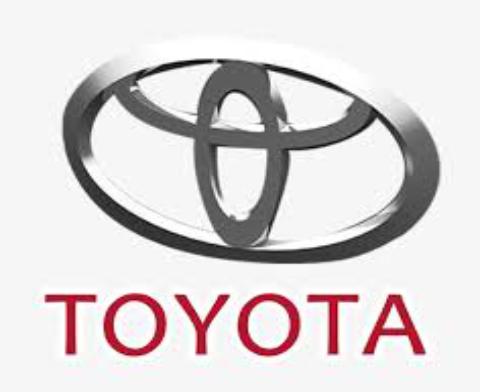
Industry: Transportation